Dresden

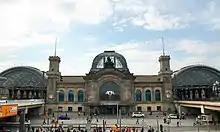
Dresden Central Station is the main inter-city transport hub.

The "Garden City of Hellerau", at that time a suburb of Dresden, was founded in 1909. It was Germany's first garden city. In 1911, Heinrich Tessenow built the Hellerau Festspielhaus (festival theatre). Until the outbreak of World War I, Hellerau was a centre for European modernism with international standing. In 1950, Hellerau was incorporated into the city of Dresden. Today, the Hellerau reform architecture is recognized as exemplary. In the 1990s, the garden city of Hellerau became a conservation area.